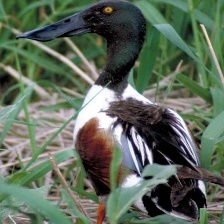
Species: NORTHERN SHOVELER
Scientific name: SPATULA CLYPEATA
ImageNet parent category: drake